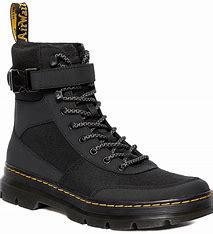
Brand: Dr.
Model: Martens 100